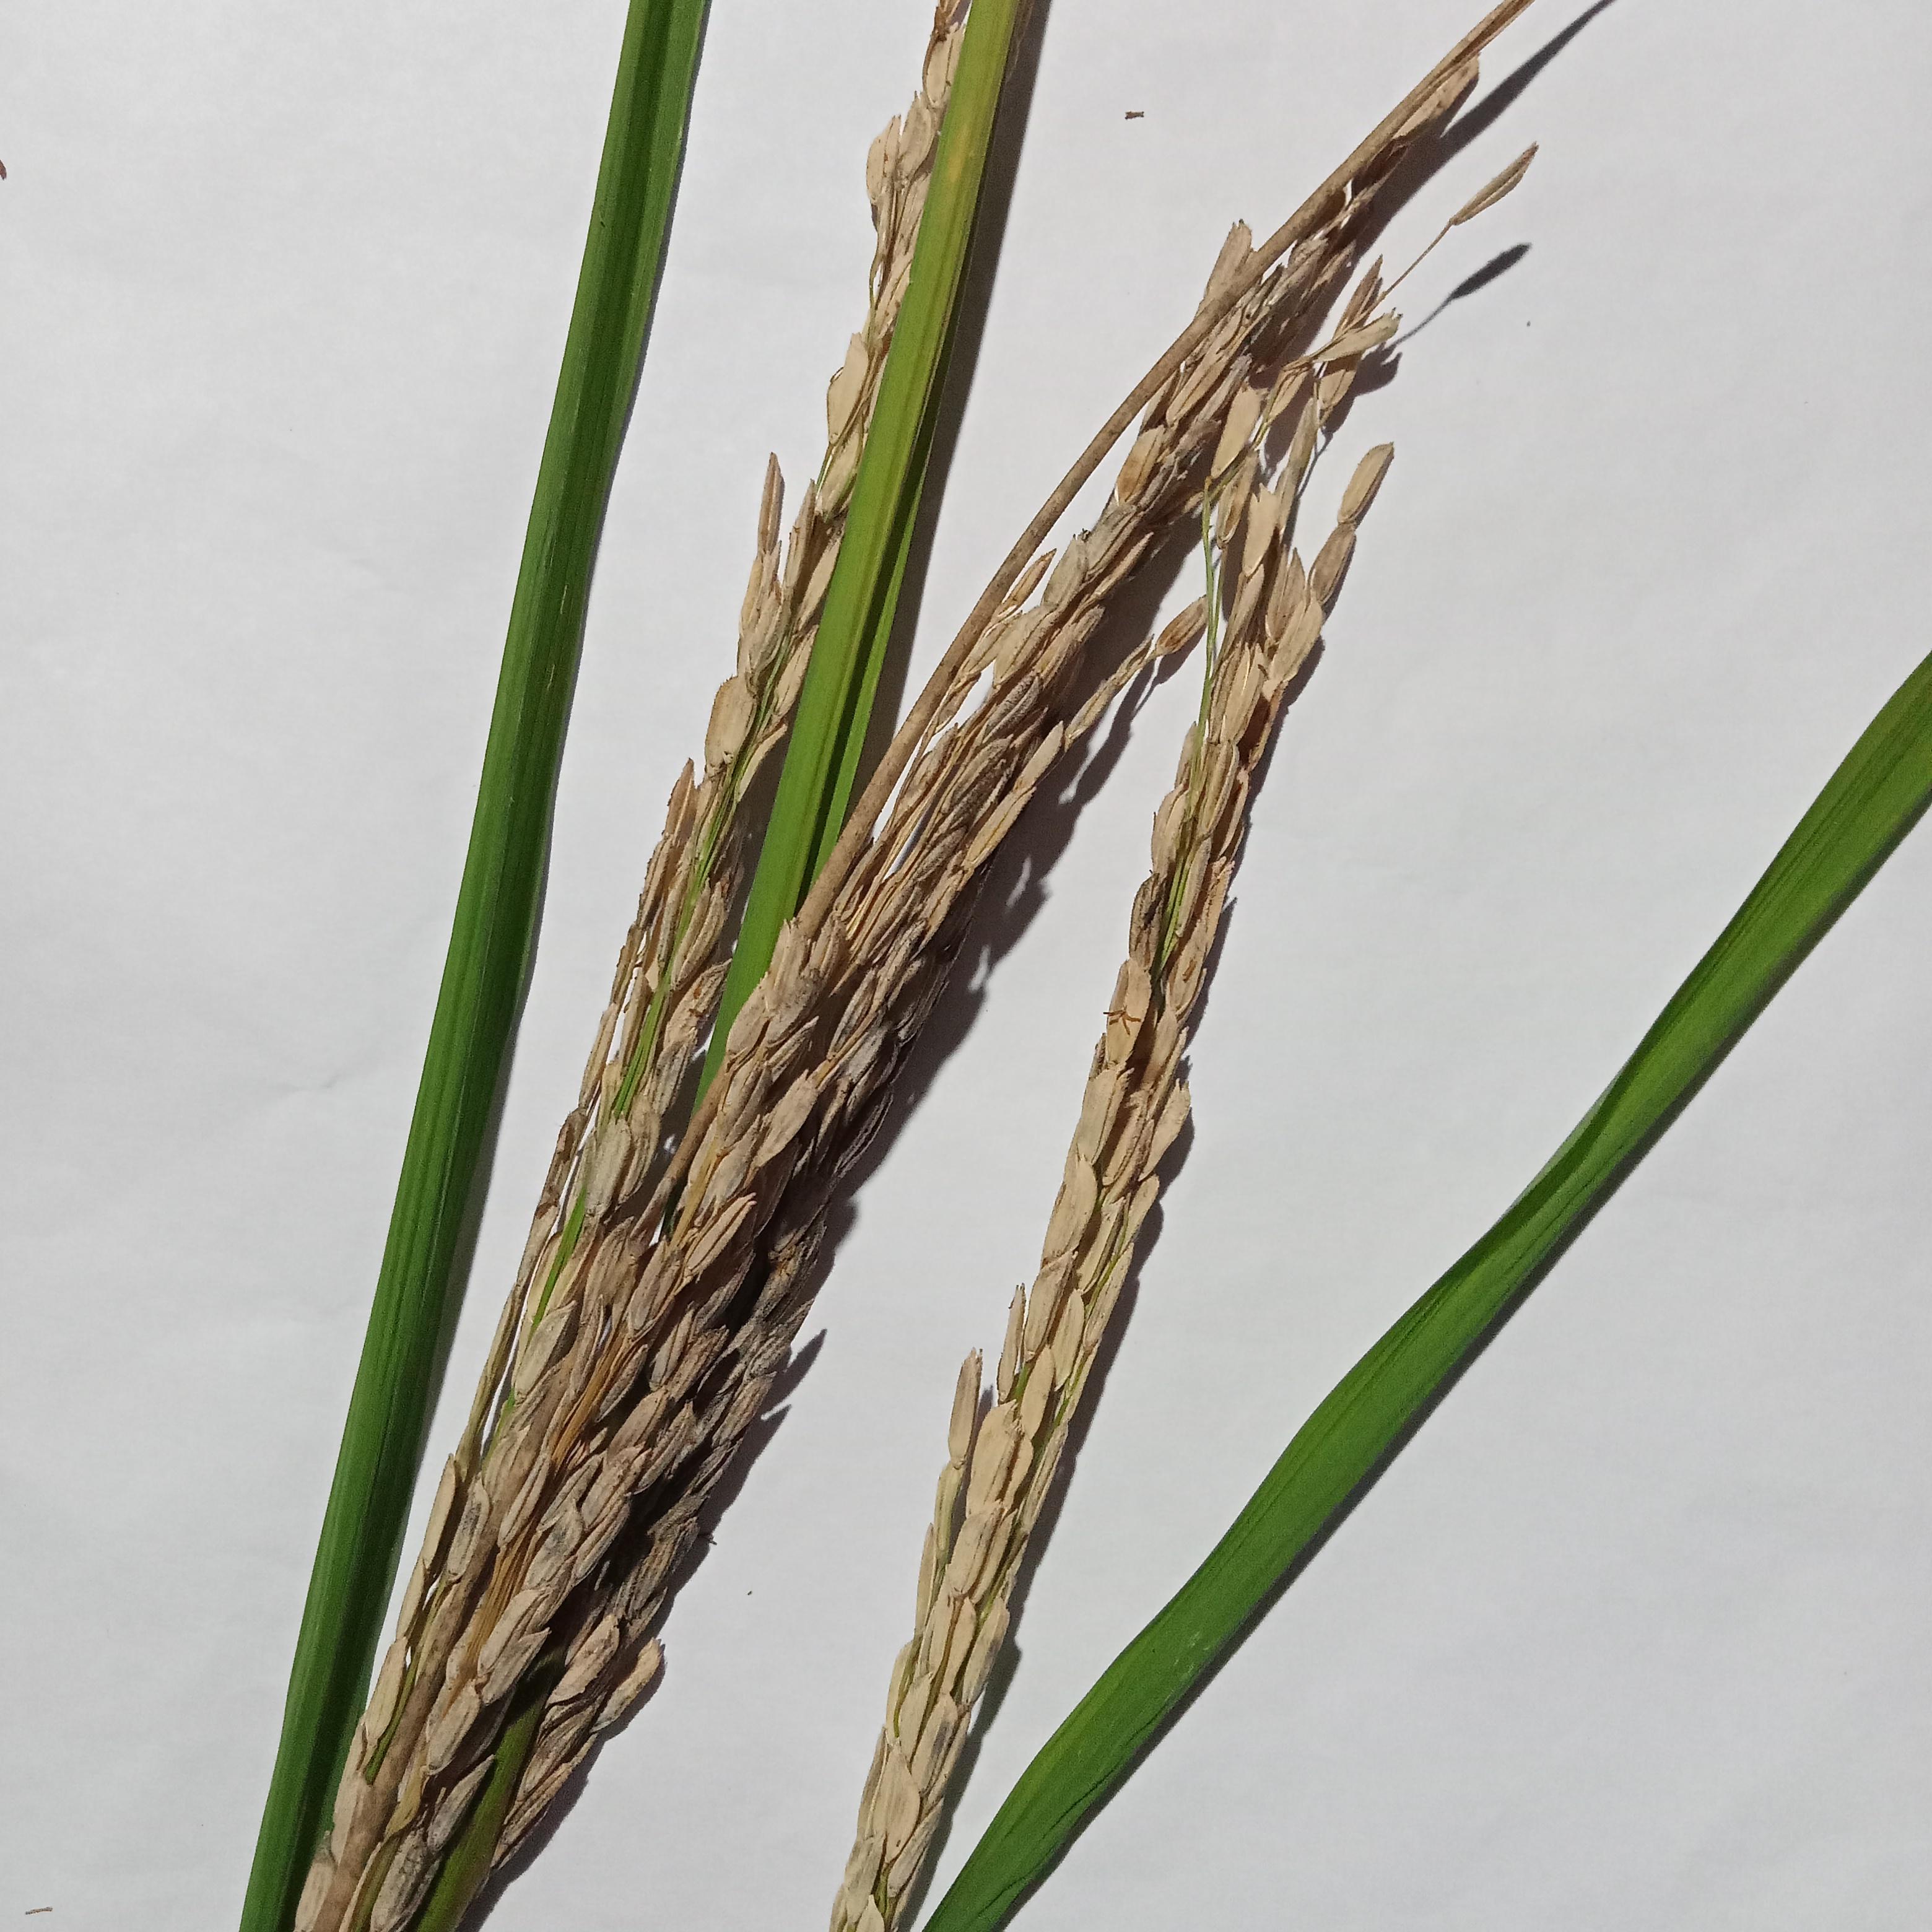
Label: Rice___Neck_Blast